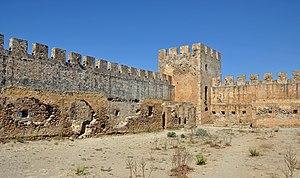
Frangokastello (Crète, Grèce)